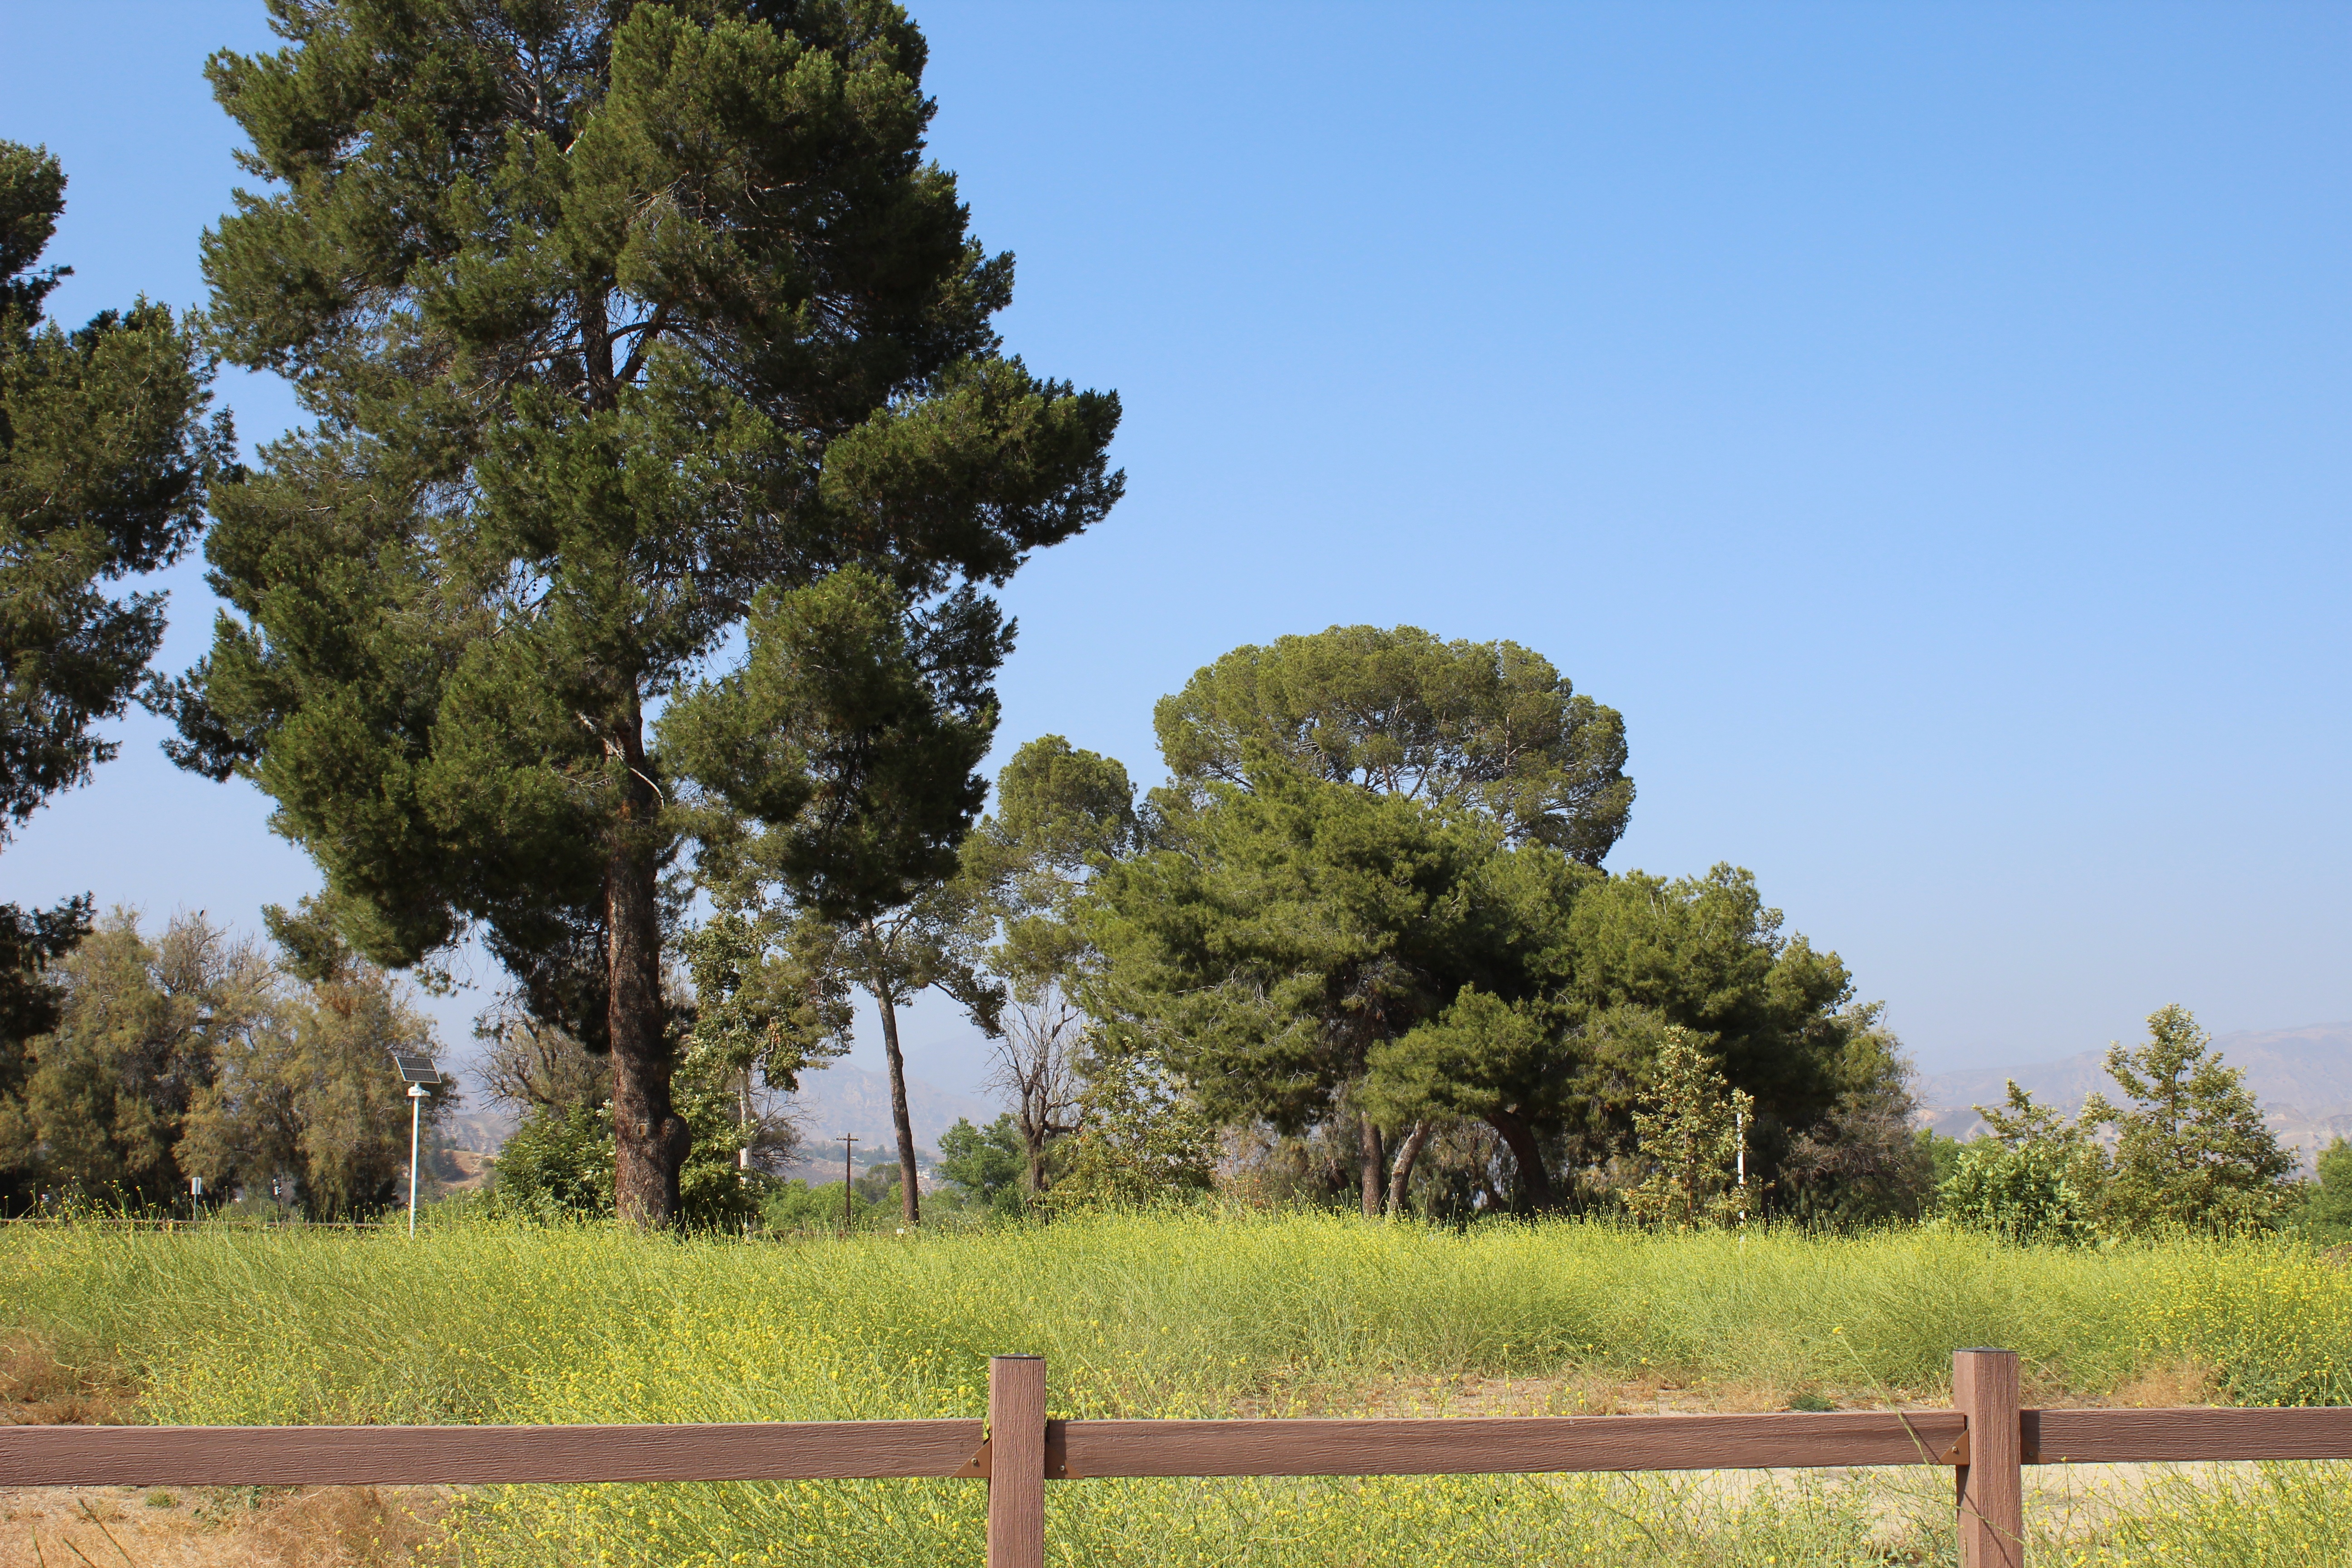
landscape, tree, forest, plant, field, farm, meadow, prairie, hill, green, pasture, ranch, scenery, savanna, trees, grassland, shrub, woodland, ecosystem, rural area, biome, natural environment, woody plant, land plant, land lot